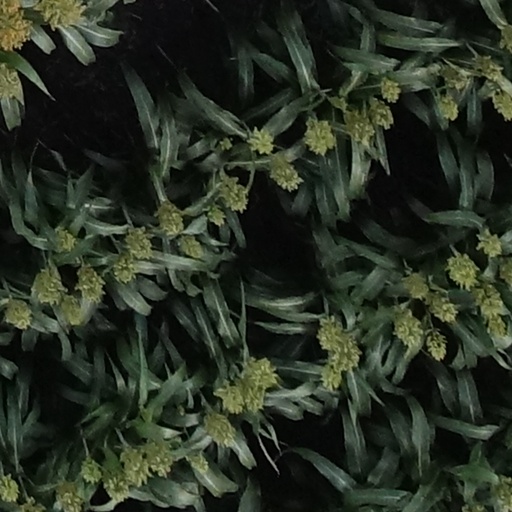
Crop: sorghum